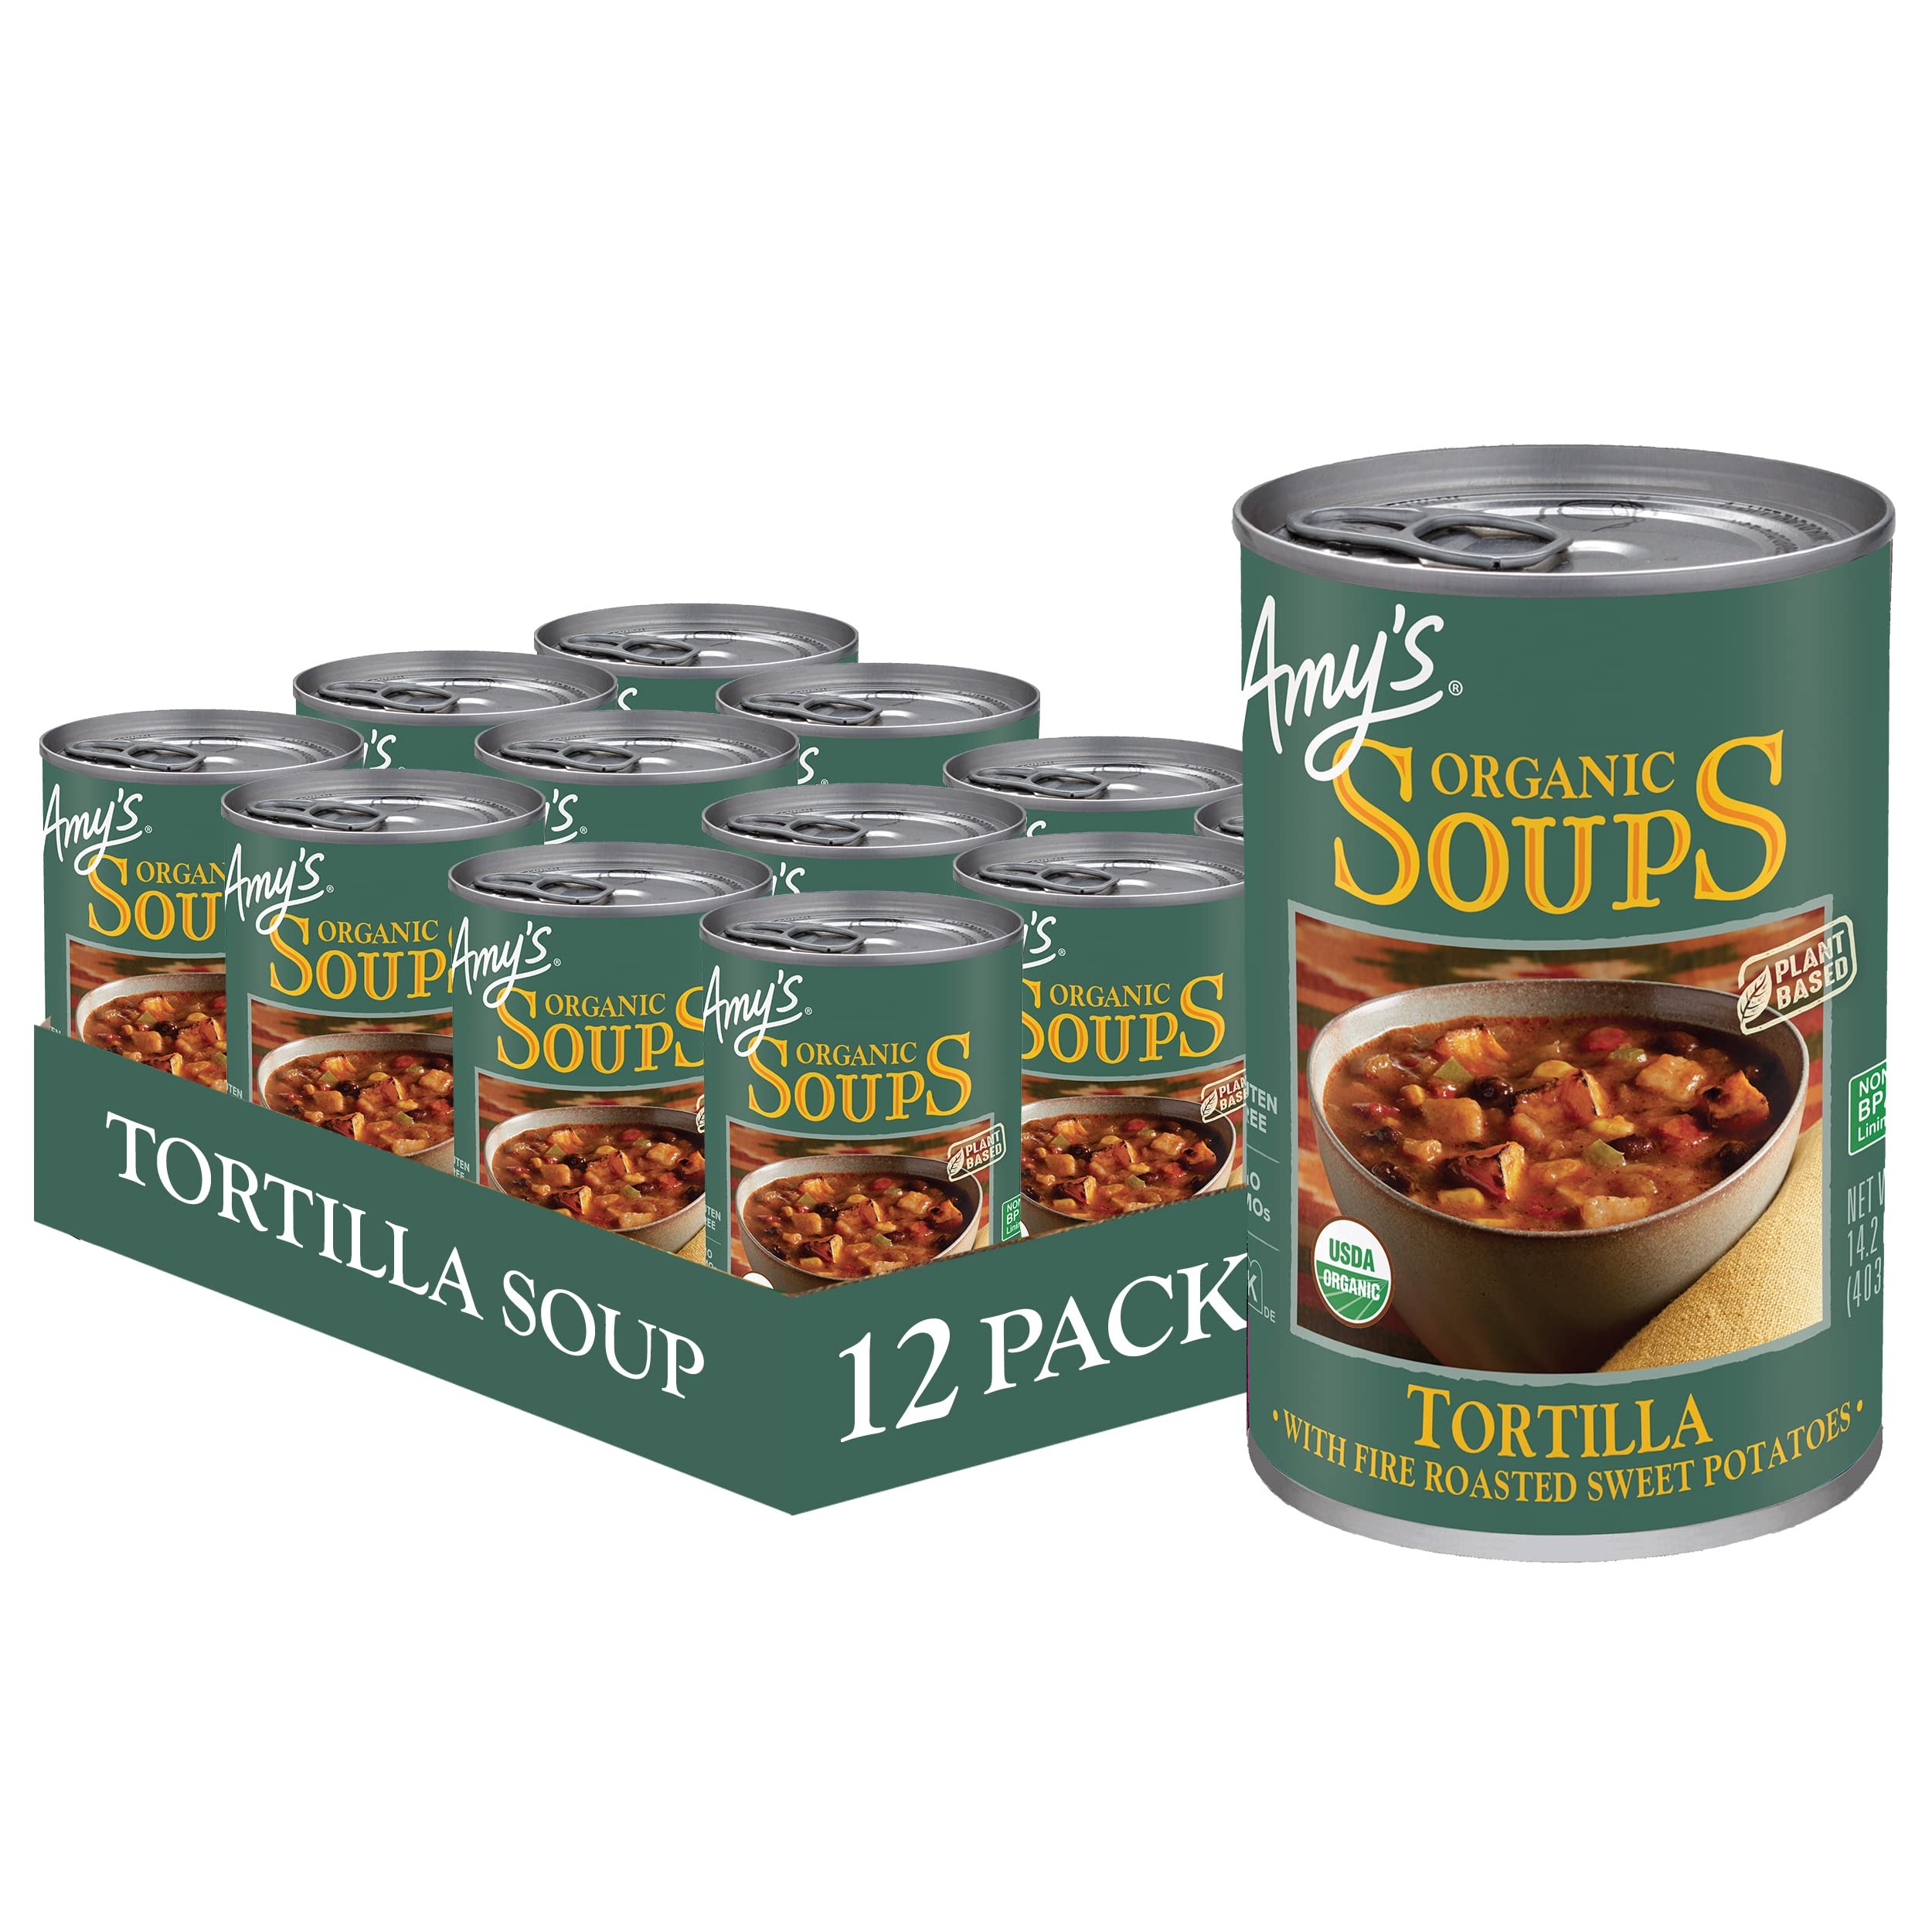
Item Name: Amy’s Soup, Vegan Tortilla Soup, Gluten Free, Made With Fire Roasted Sweet Potatoes, Canned Soup, 14.2 Oz (12 Pack)
Bullet Point 1: Twelve 14.2-oz cans of Amy’s Organic Tortilla Soup
Bullet Point 2: Homestyle vegetable soup made with all organic vegetables, including sun-ripened tomatoes, corn masa, bell peppers, black beans, fire-roasted sweet potatoes and spices for a delicious easy dinner or quick vegan meals without compromise
Bullet Point 3: This canned soup contains 5g of plant based protein and 5g of fiber per serving; Amy’s tortilla soup is Non-GMO, USDA-Certified Organic, Gluten Free, Dairy Free, Vegan and Certified Kosher for a high-quality plant based food everyone can enjoy
Bullet Point 4: Convenient and easy to prepare, heat Amy’s organic soup in a microwave safe bowl for 2 minutes or heat in a saucepan on the stove and stir occasionally for a healthy lunch or hearty, ready made meals
Bullet Point 5: Since 1987, Amy's Kitchen produces delicious, convenient quick meals and vegetarian food for people who are sometimes too busy to cook
Value: 174.0
Unit: Fl Oz

Price: 4.49